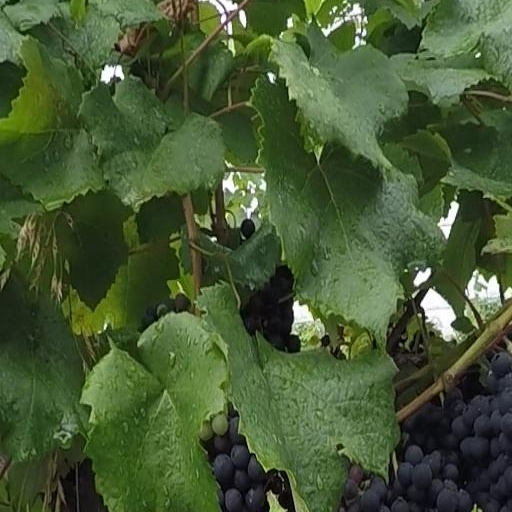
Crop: grape